Symphonic Band and Chorus of the Secretariat of the Navy of Mexico

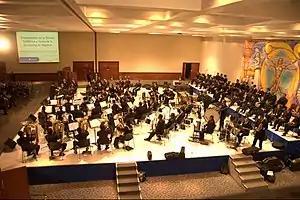
Appearance of the ensemble at the Monterrey Institute of Technology and Higher Education, Mexico City.

The Symphonic Band and Chorus of the Secretariat of the Navy of Mexico (Banda Sinfónica y Coro de la Secretaría de Marina Armada) is an ensemble of 120 musicians and singers whose members are professional musicians in the Mexican Navy. The band was founded by in 1941 and the chorus in 1993, to play music appropriate to the military mostly in Mexican venues but the ensemble has also played in various countries in North America and Europe. It gained international recognition in the late 1960s and early 1970s and participates in events for military bands.